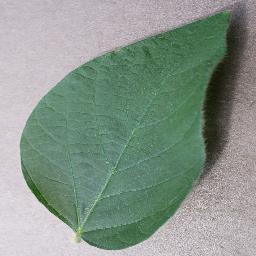
Label: Soybean___healthy